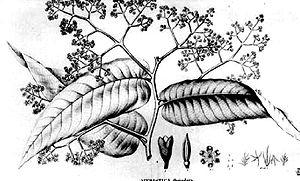
Virola est un genre de quelques espèces d'arbres de taille moyenne à grande, originaires de la forêt tropicale d'Amérique du Sud de la famille des Myristicaceae.